Answer in natural language. How many Beds are visible in the scene? Choose between the following options: 3, 2, 0, 4 or 1
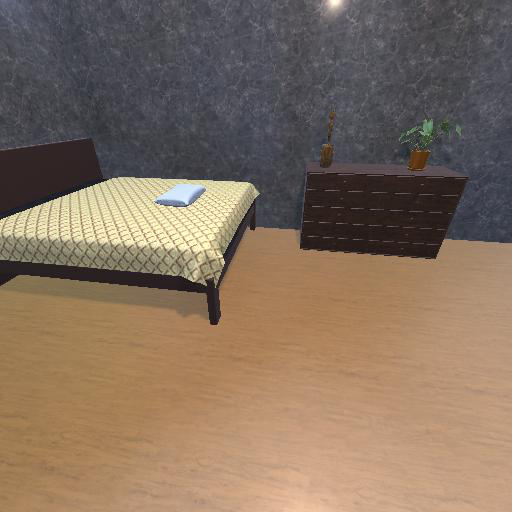
<answer>1</answer>